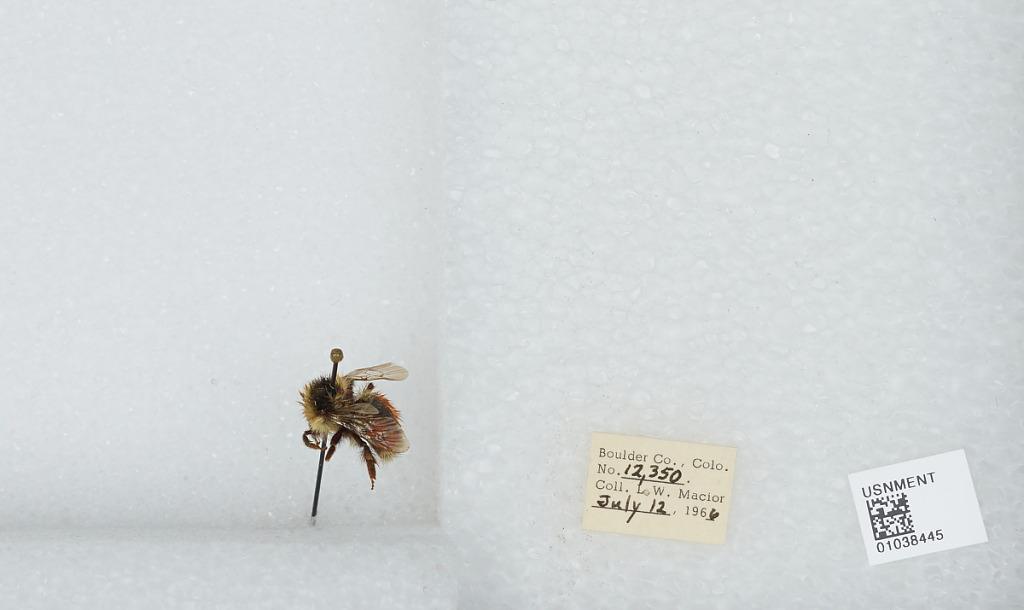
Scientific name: Bombus (Pyrobombus) sylvicola Kirby
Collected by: L. Macior
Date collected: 1966-7-12
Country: United States
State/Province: Colorado
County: Boulder
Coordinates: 40.0722, -105.584